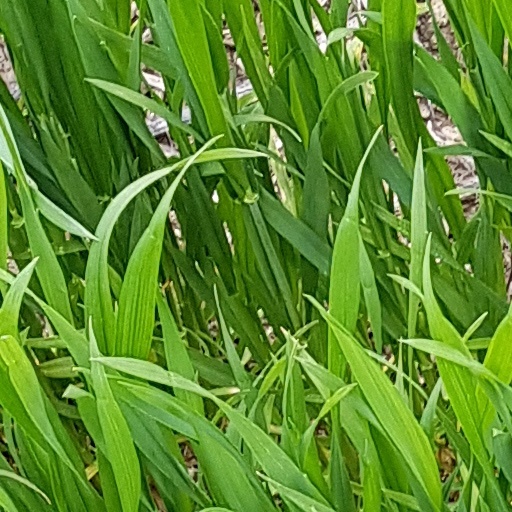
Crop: wheat